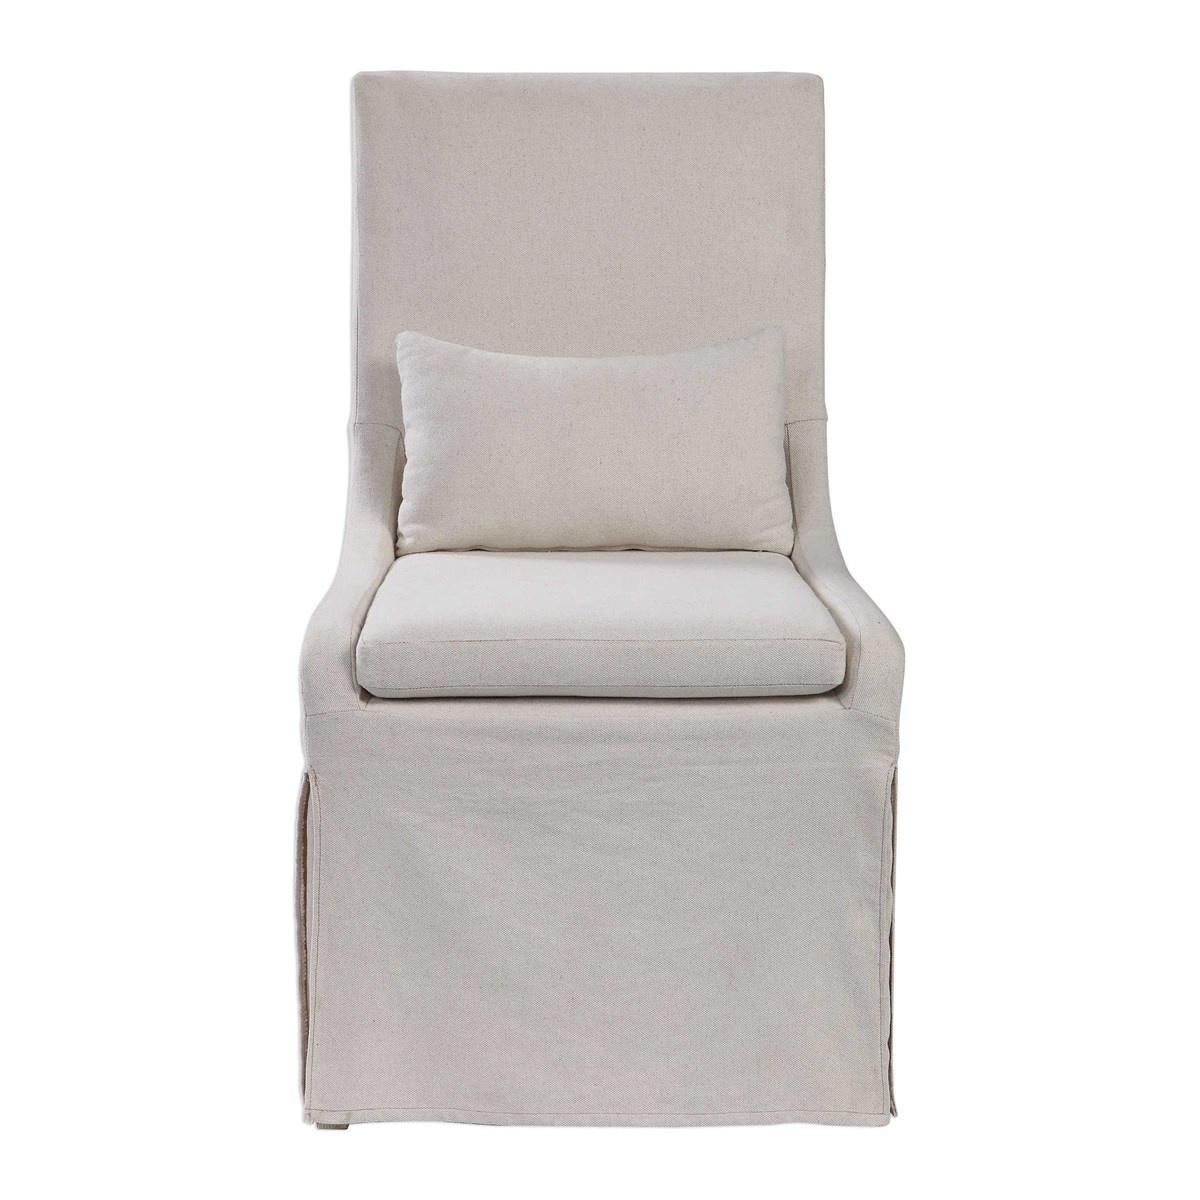
Coley Armless Chair
Simplistic in form, this casually sophisticated armless chair features a tailored off-white linen blend slipcover with a plush cushion seat and kidney pillow for added comfort. Seat height is 20". Dry clean only. 23 W X 40 H X 25 D (in)
Brand: Uttermost
Category: Furniture > Chairs > Slipper Chairs